Rock Ledge Ranch Historic Site

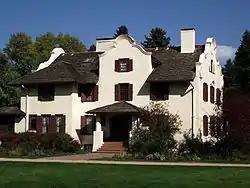

Rock Ledge Ranch Historic Site is a living history museum (sometimes called an open-air museum) and farm located at Garden of the Gods in Colorado Springs, Colorado, United States. Staff and volunteers dressed in period-appropriate attire interpret life in the Pikes Peak region from 1775 through 1910. Rock Ledge Ranch is home to six historic sites: an American Indian Area interpreting indigenous life from 1775 through 1835; an 1860s homestead cabin; an 1880s homestead garden; the 1874 Rock Ledge House; an 1890s blacksmith shop; and a 1907 Edwardian Country Estate. Rock Ledge Ranch Historic Site is listed on the National Register of Historic Places.